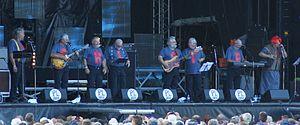
Les Goristes au Festival du chant de marin 2013
Les Goristes est un groupe breton, formé en novembre 1991 à Brest et actif jusqu'en 2017.